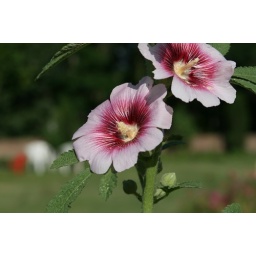
I pretty flower in the gardens outside of the house